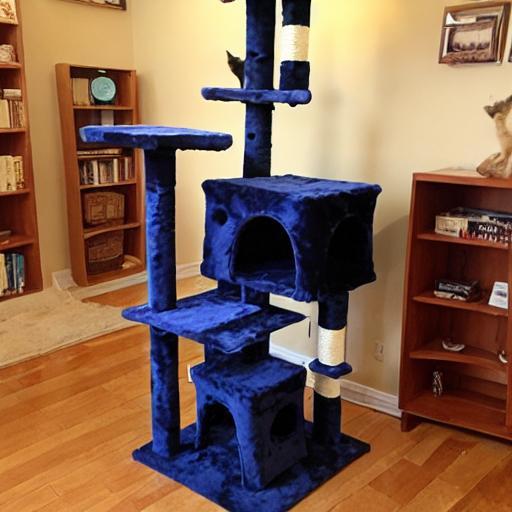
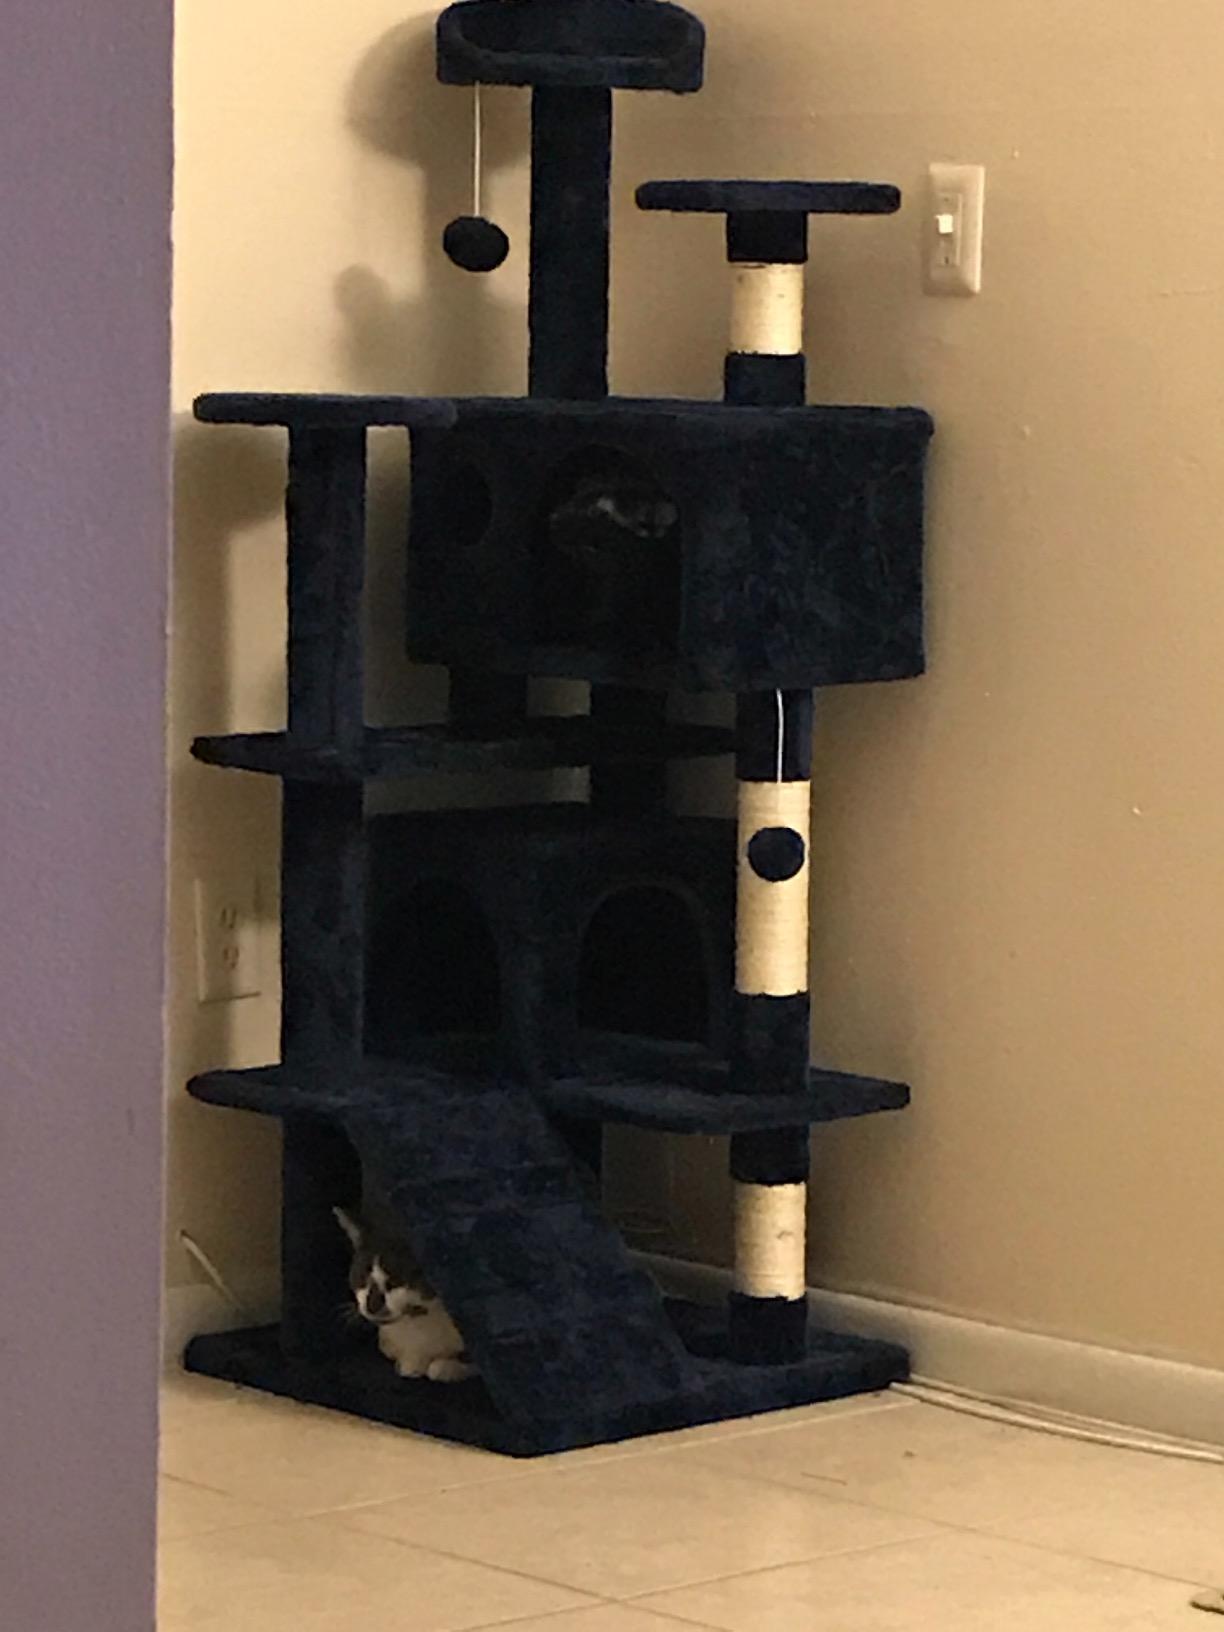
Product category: items_cat tree
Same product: no